Bedeviled (2016 film)

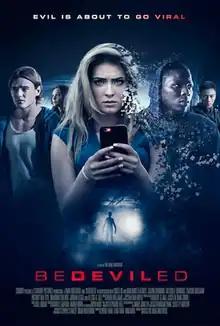
Theatrical release poster

Bedeviled is a 2016 American supernatural horror film directed, written and produced by Abel Vang and Burlee Vang. Starring Saxon Sharbino, Mitchell Edwards, Victory Van Tuyl, Brandon Soo Hoo, Carson Boatman and Alexis G Zall. The film was released on October 22, 2016, at Screamfest LA, and was released in select theaters and on Digital HD on August 11, 2017.